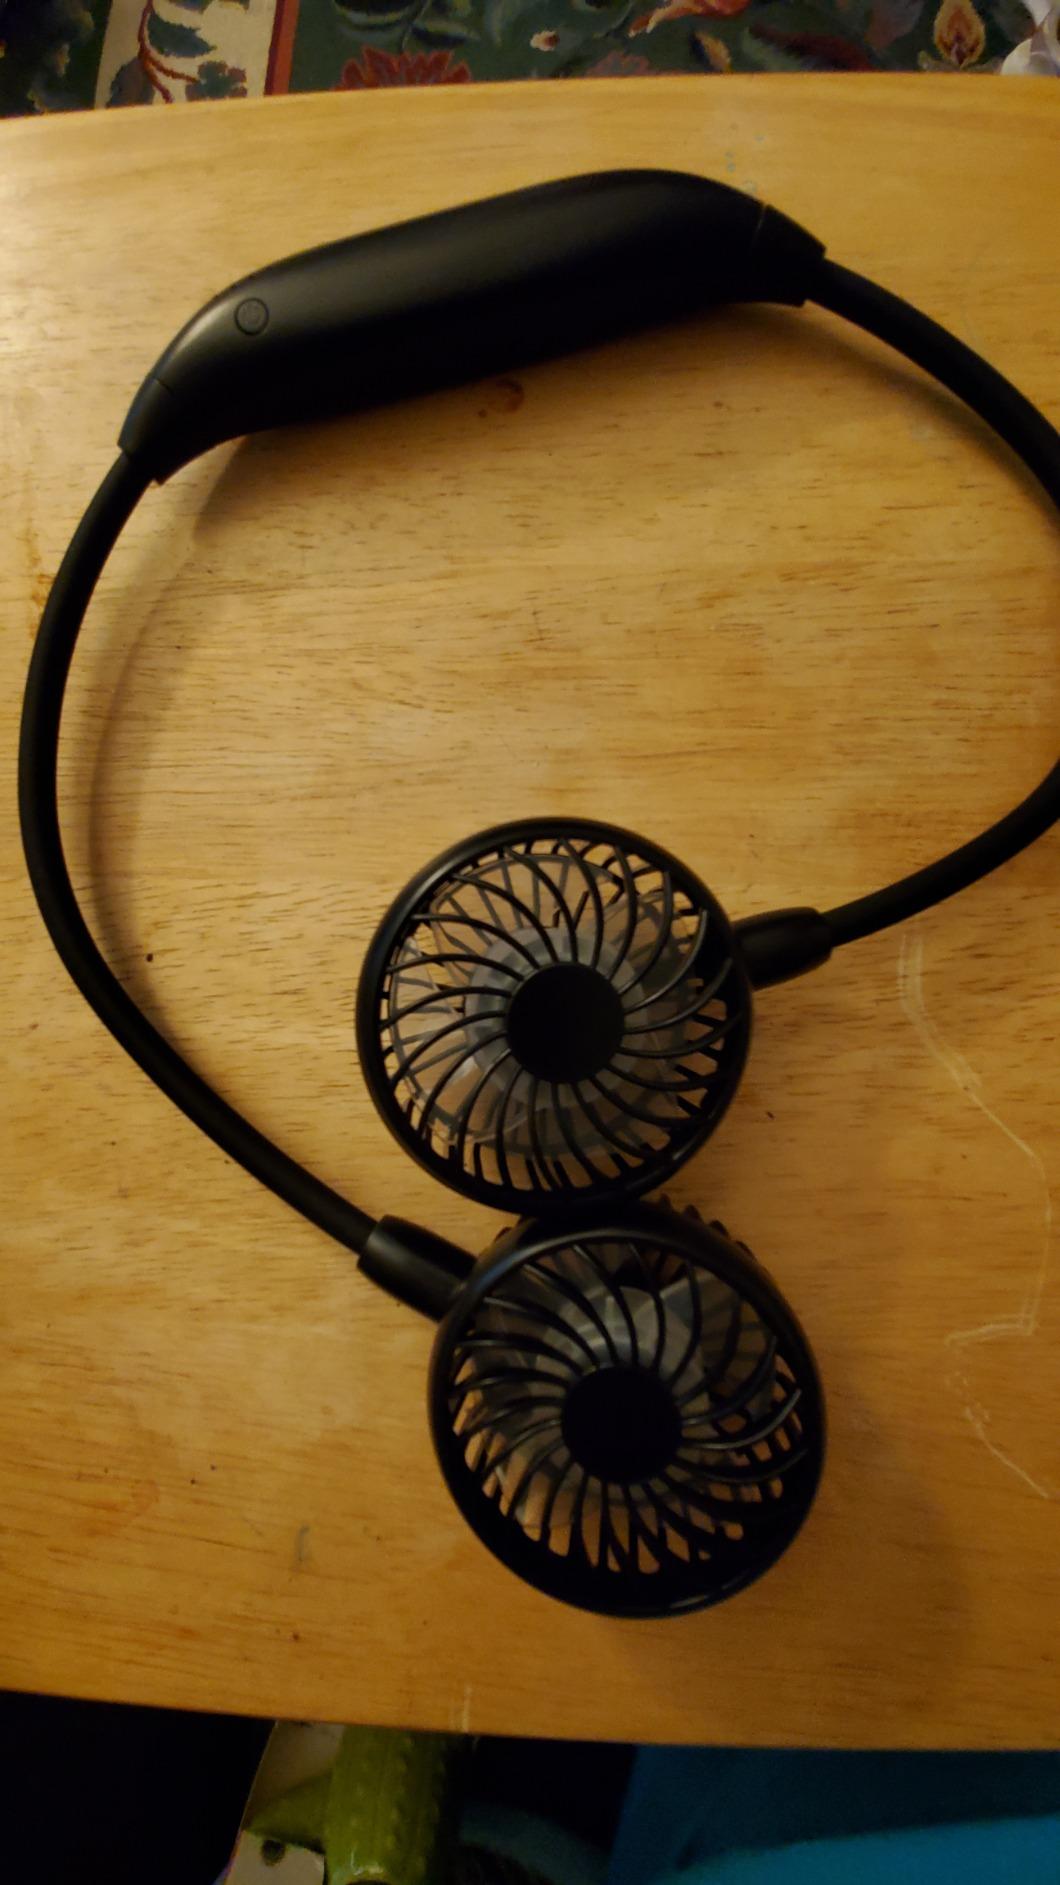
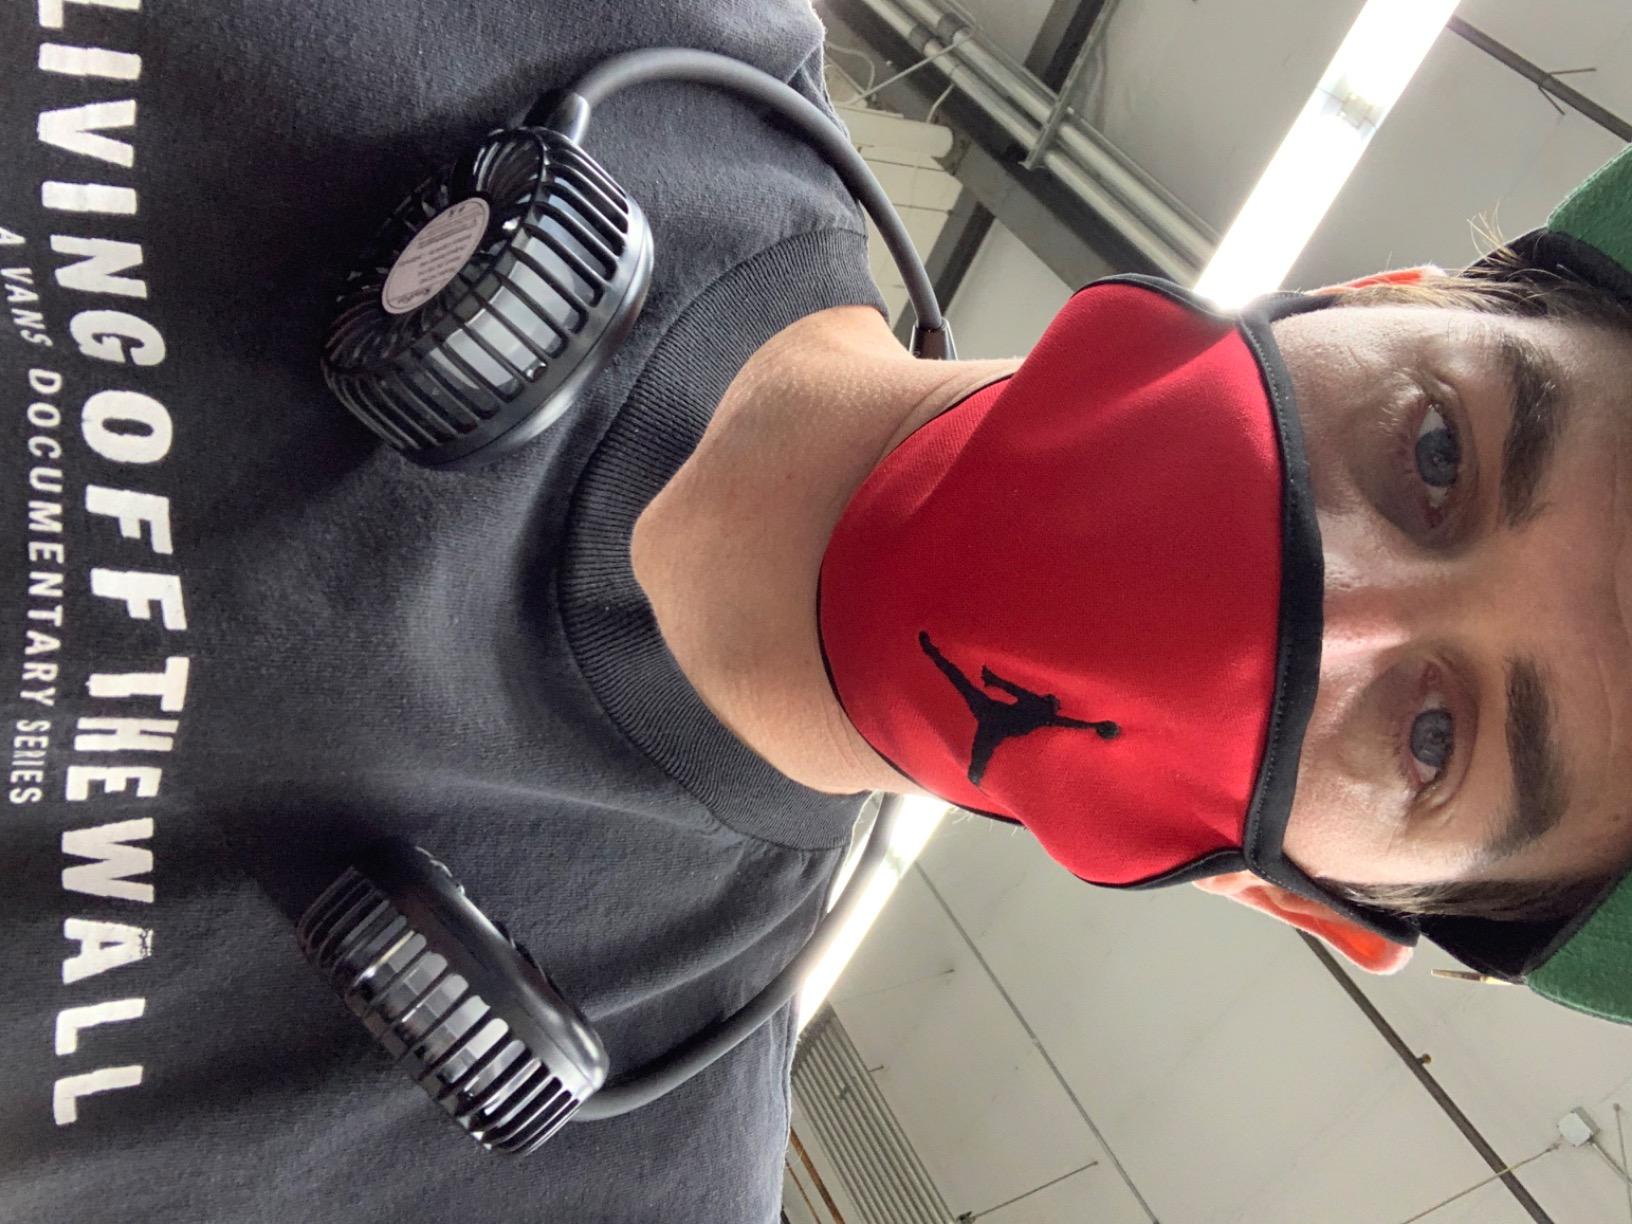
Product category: fan
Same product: yes